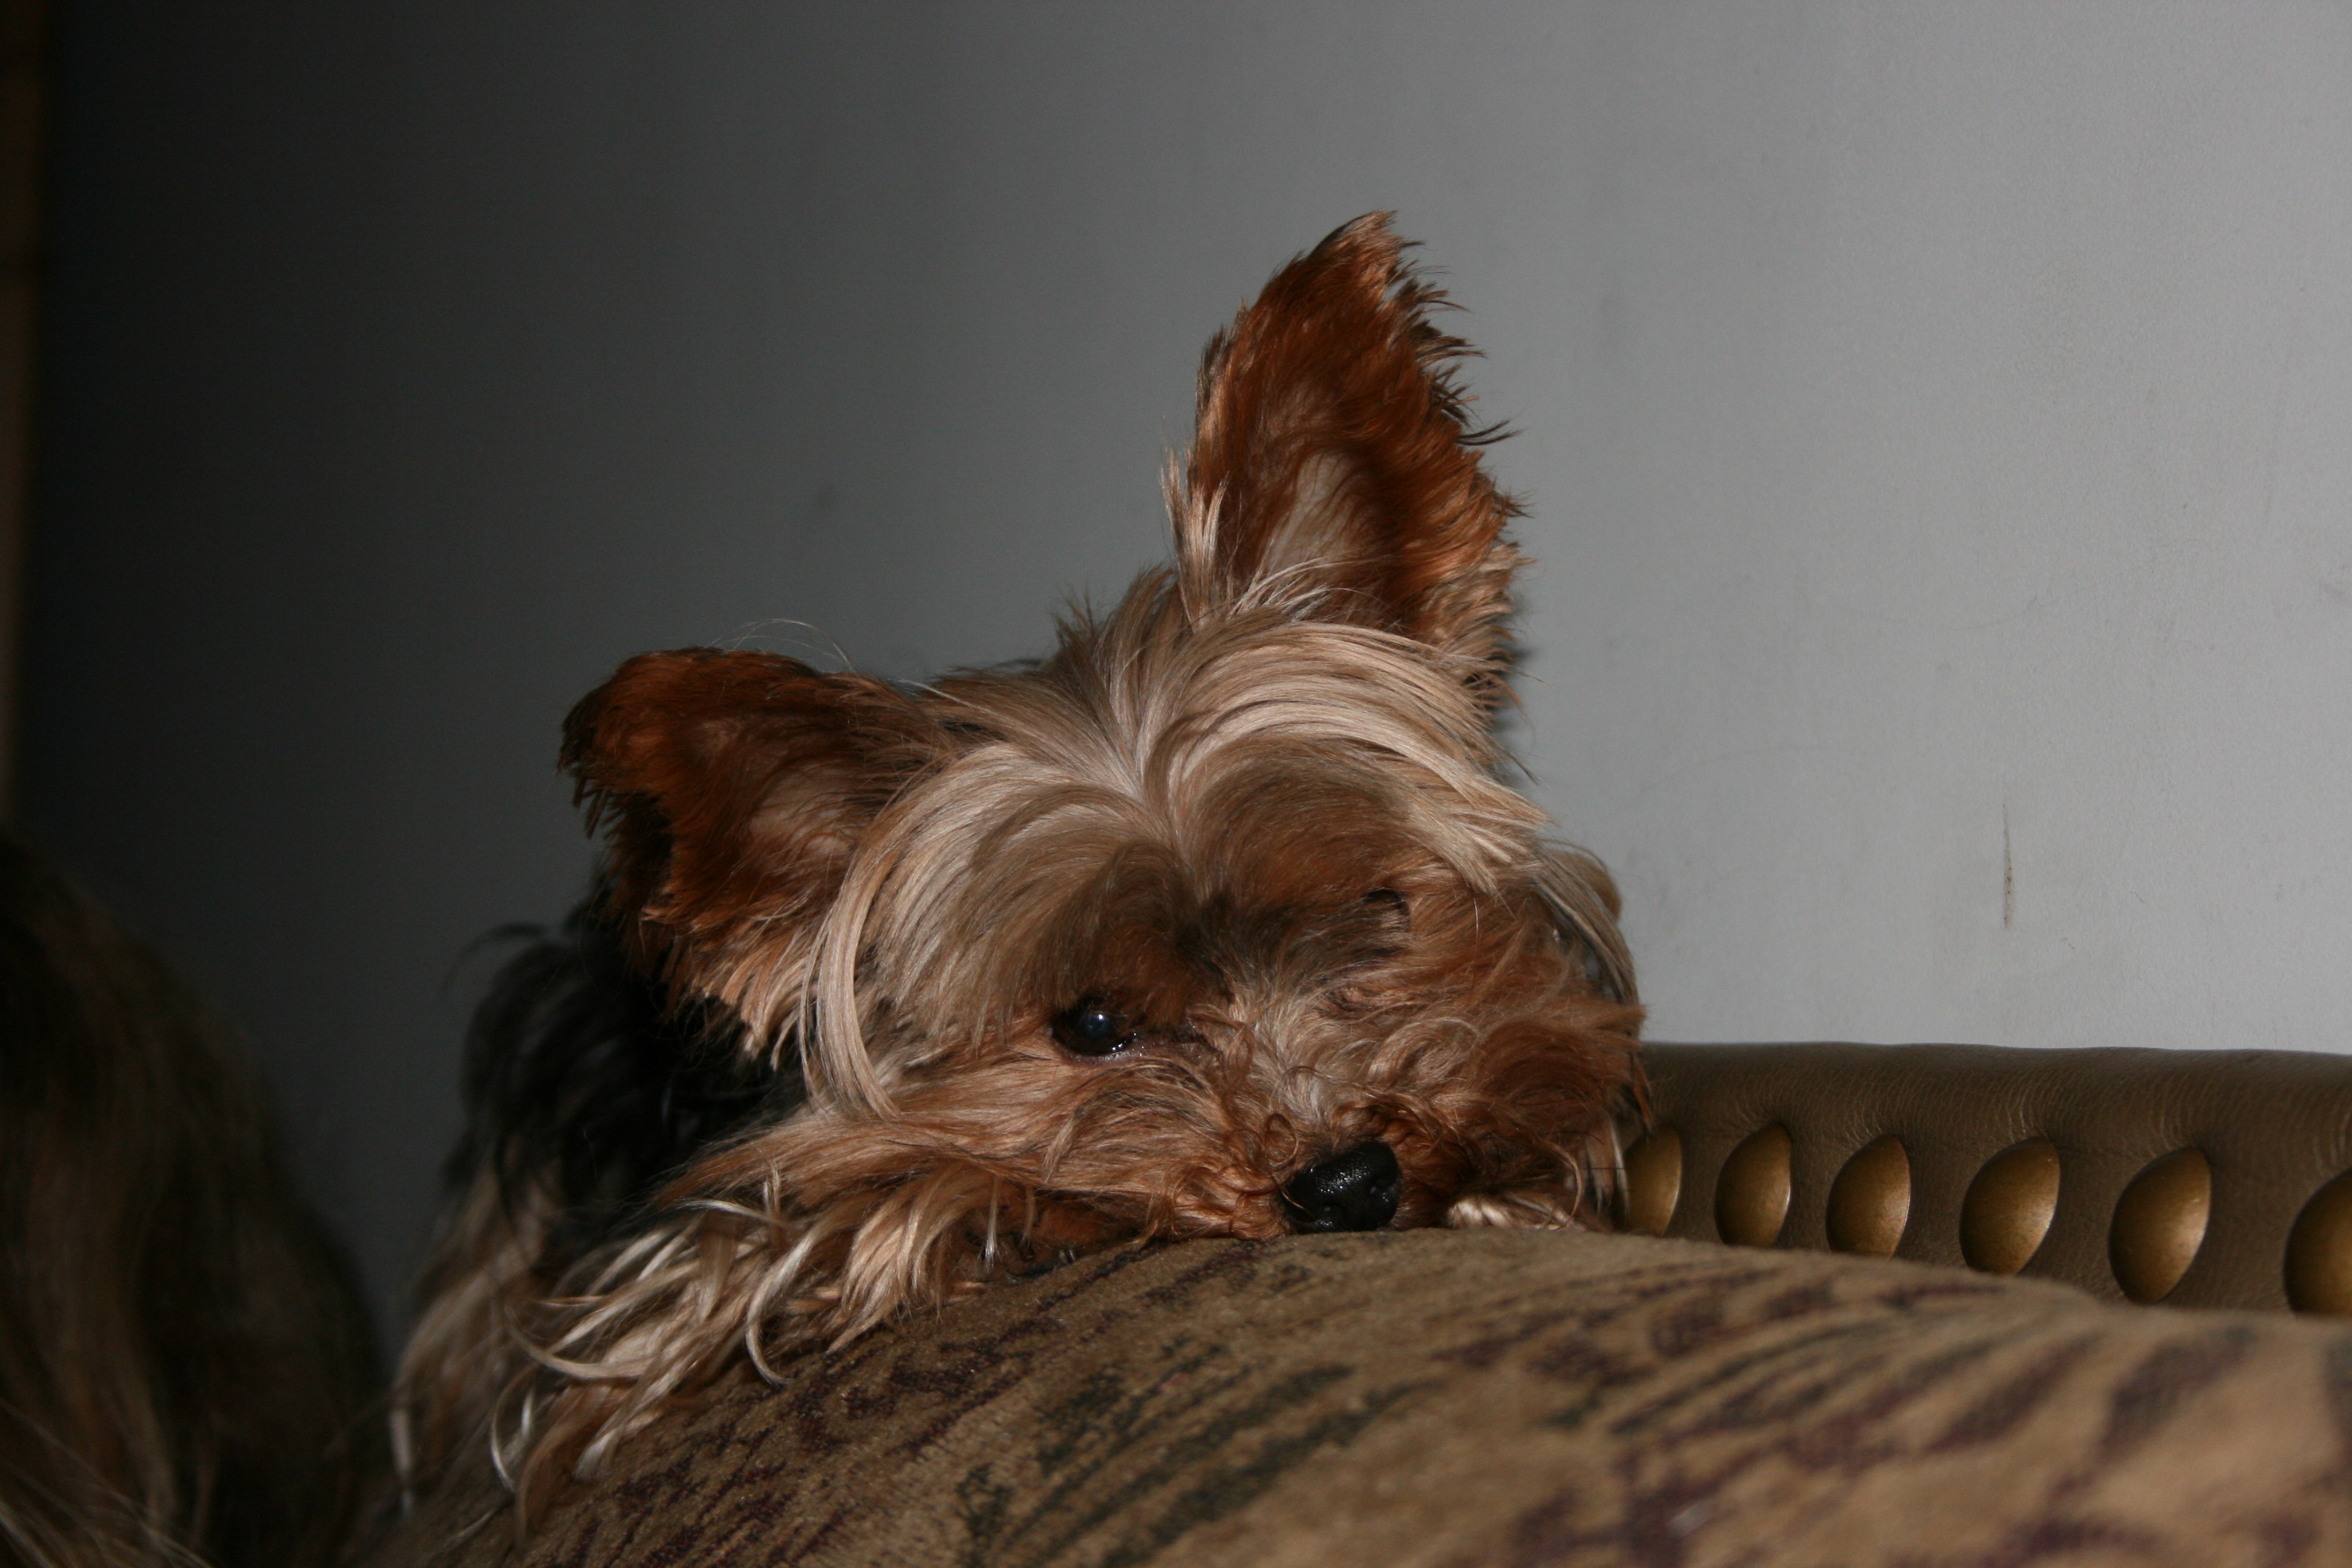
dog, animal, cute, canine, pet, mammal, yorkie, vertebrate, dog breed, terrier, yorkshire terrier, australian silky terrier, dog like mammal, carnivoran, australian terrier, small terrier